Serbs in North Macedonia

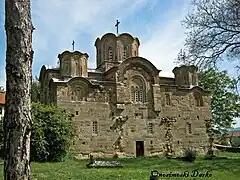
Church of St. George in Kumanovo, founded by Stefan Milutin, King of Serbia

In 1230, Theodore was defeated and captured by Emperor Ivan Asen II in the battle of Klokotnitsa, and lands west of Adrianople were once again part of Bulgaria; all the way to Durrës, Ivan Asen wrote in a memorial column that he conquered "His [Theodore Komnenos'] whole land from Odrin (Edirne) to Drach (Durrës), also Greek, Albanian and Serb" after the victory. Between 1246 and 1265, John Vatatzes conquered Macedonia from the Adrianople to the Vardar, while the Bulgarian emperor Michael I Asen had the towns west of the Vardar: Veles, Prilep and Ohrid. In 1252 John overcame Michael, and most of Macedonia towards the border of Serbia became a Nicaean province. After the 13th century, the Bulgarian empire lost Macedonia.